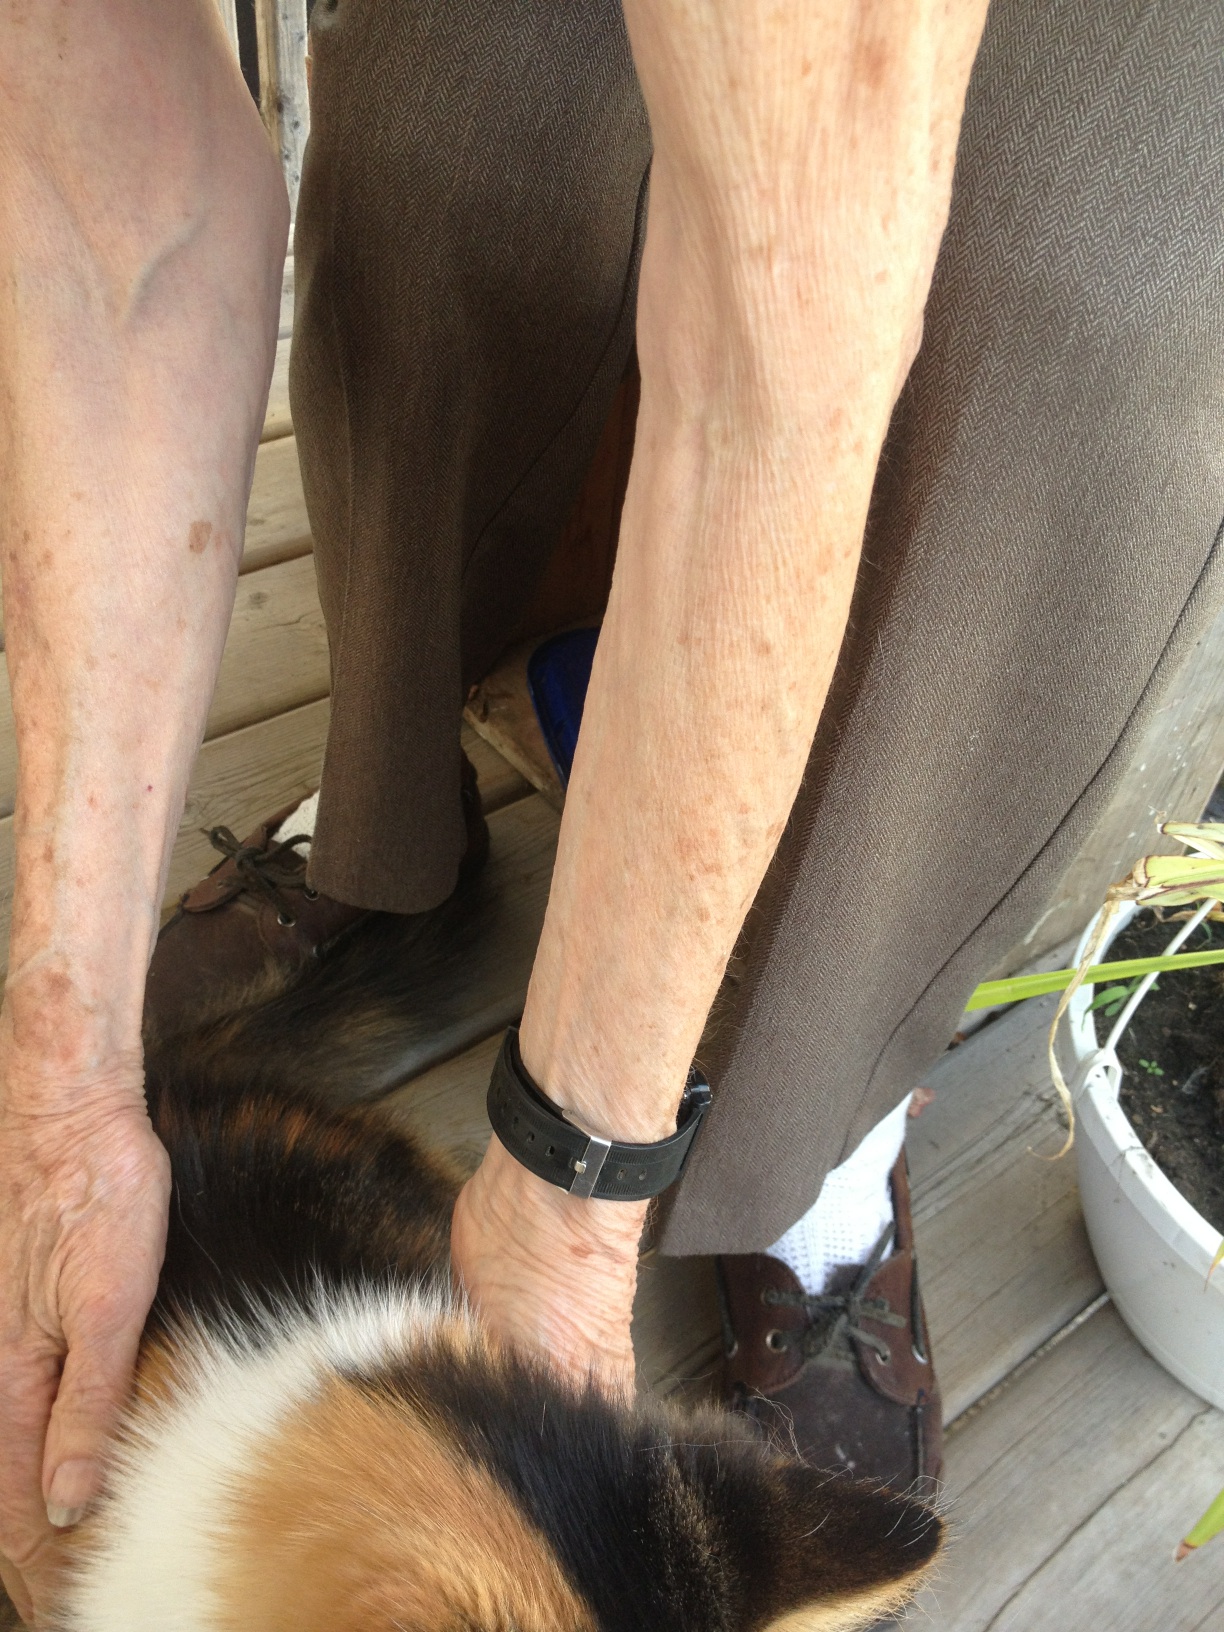Question: What is it?
Answer: cat